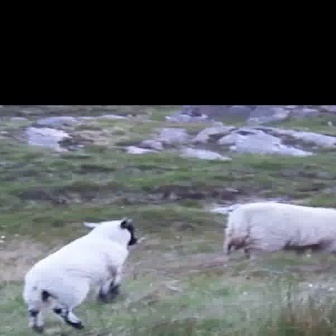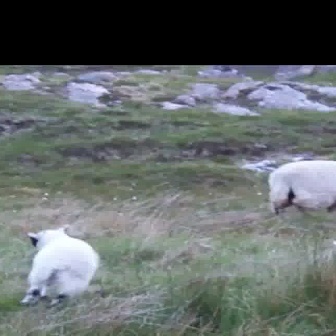
  Please identify the target specified by the bounding box [20,216,139,334] in the first image and locate it in the second image. Return the coordinates in [x_min,y_min,x_max,y_max] format.
Answer: [17,223,100,307]